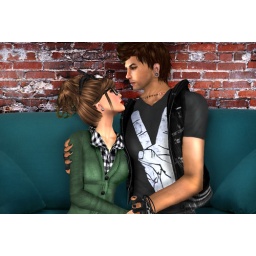
don't mind the green screen in my hair...